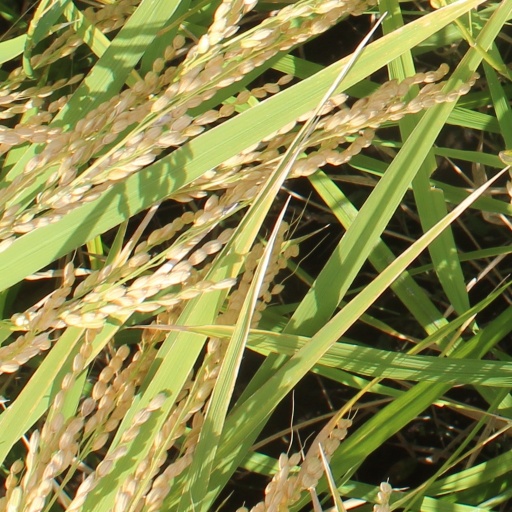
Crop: rice